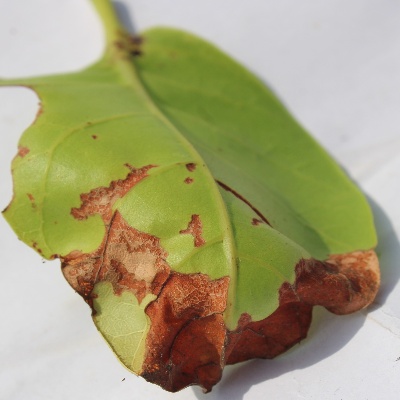
Crop: Cashew
Condition: anthracnose